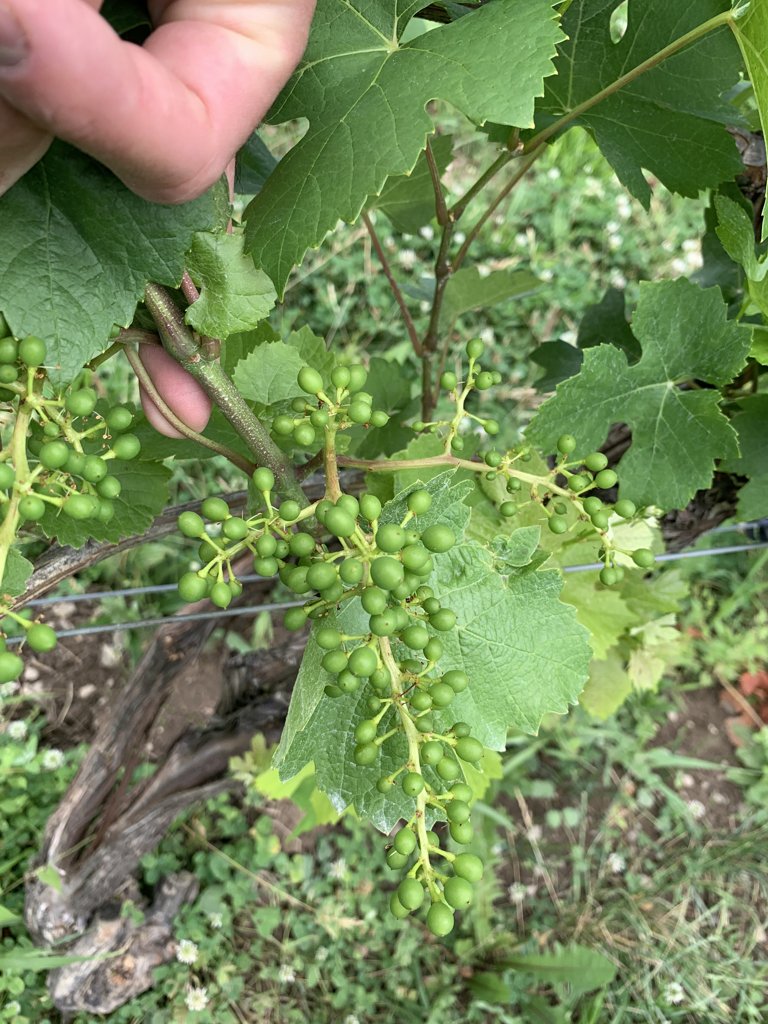
Berries visible: 152
Grape clusters: 2